First Church of Christ, Scientist (Miami)

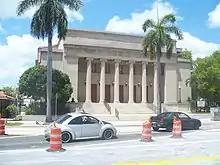

First Church of Christ, Scientist is located in Miami, Florida. It is no longer a functioning Christian Science church, having been sold in 2013. The building was designed by August C. Geiger.